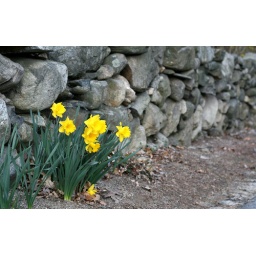
Daffodils by a stone wall